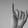
ASL letter: I